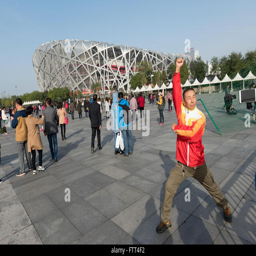
local tourist wearing the official top of the team